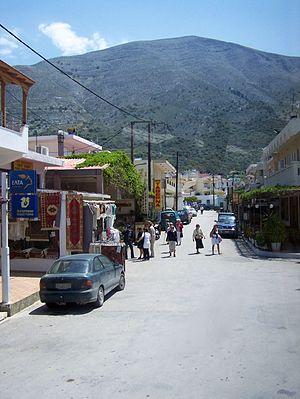
Emponas, parfois transcrit Embonas, est un village de montagne de Grèce, siège du district municipal d'Attavyros, sur l'île de Rhodes en Égée-Méridionale.